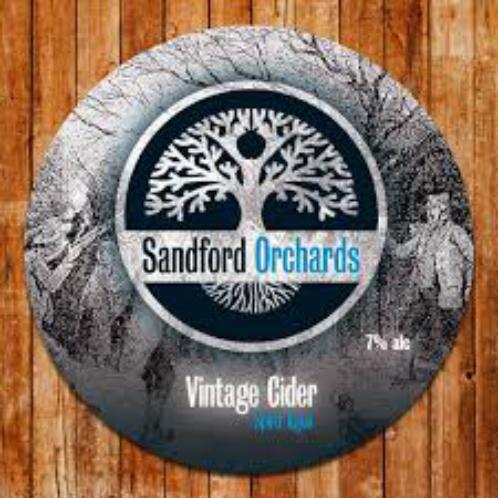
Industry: Food